Benešov District

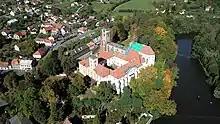
Sázava Monastery

The most important monuments in the district, protected as national cultural monuments, are: